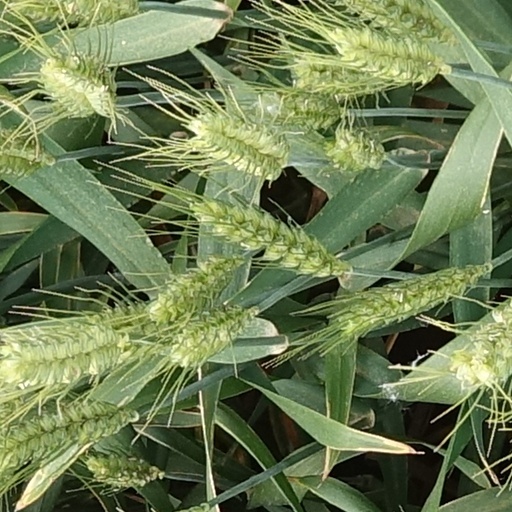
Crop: wheat